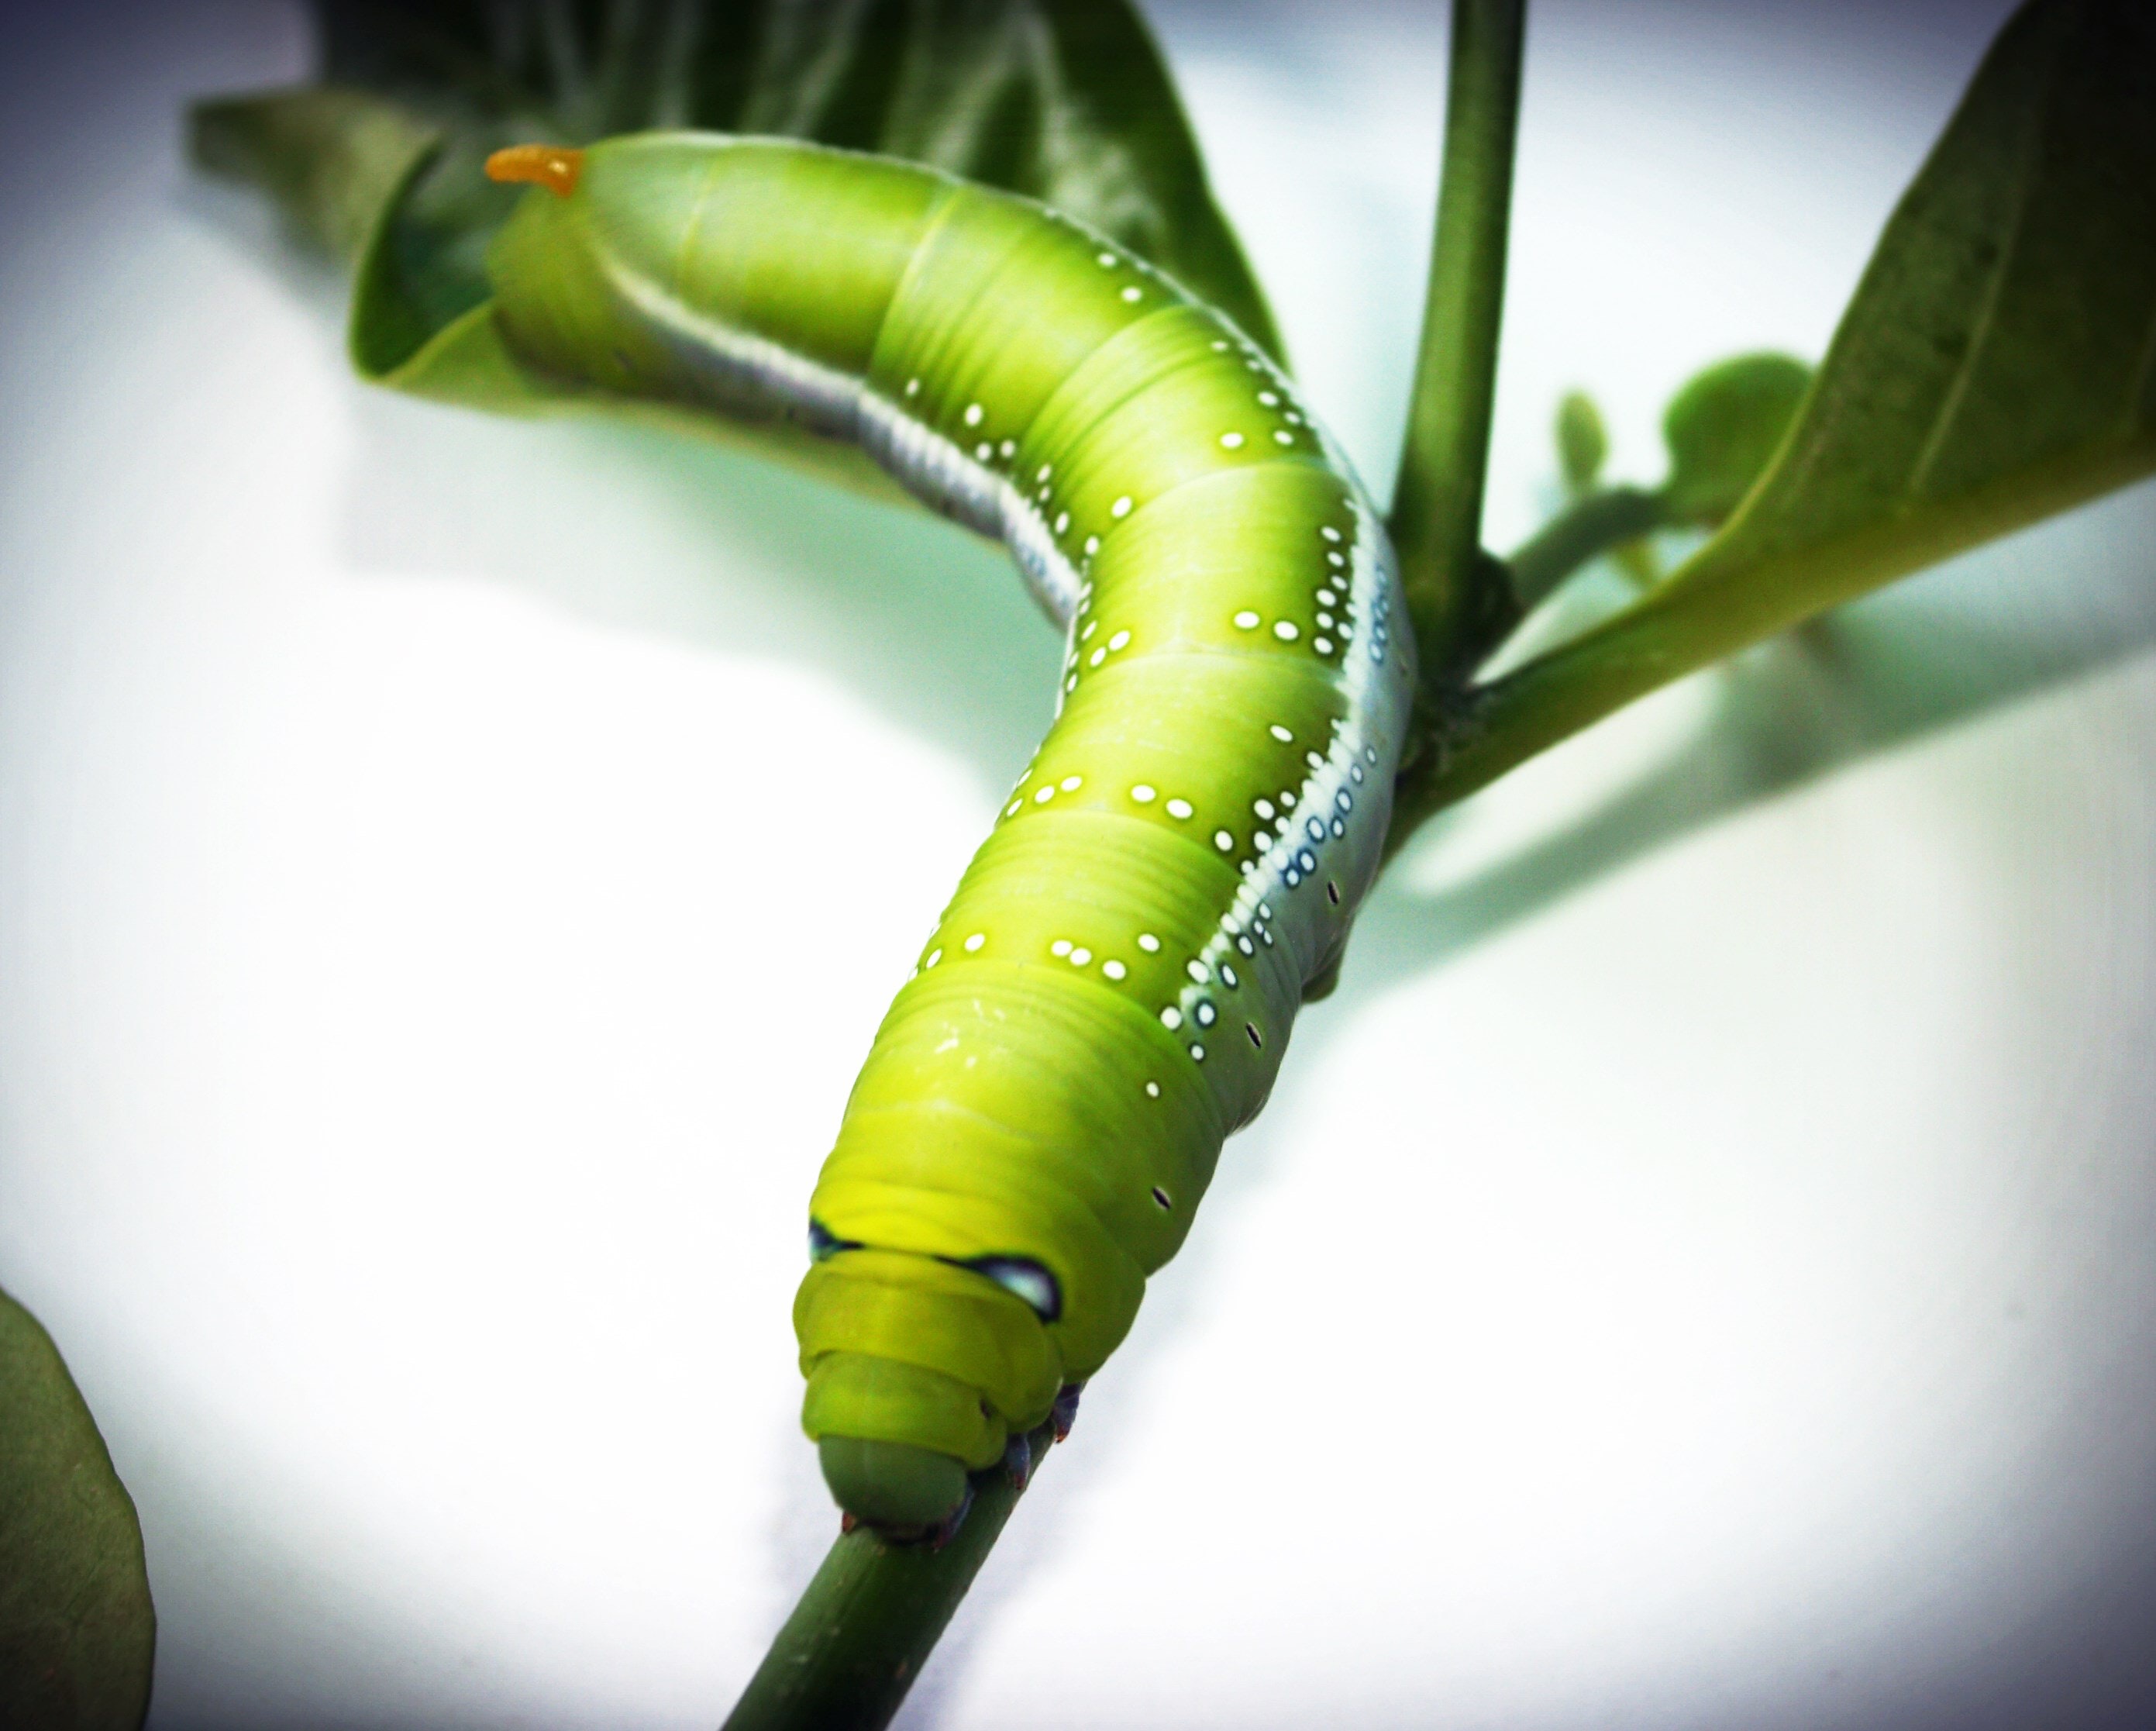
caterpillar, larva, insect, plant, leaf, plant stem, invertebrate, moths and butterflies, flower